Northwood, Iowa

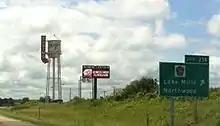
Diamond Jo's casino is in rural Northwood, on west side of I-35.

As of the census of 2020, there were 2,072 people, 915 households, and 535 families residing in the city. The population density was 519.9 inhabitants per square mile (200.7/km). There were 990 housing units at an average density of 248.4 per square mile (95.9/km). The racial makeup of the city was 94.3% White, 1.2% Black or African American, 0.1% Native American, 0.3% Asian, 0.0% Pacific Islander, 0.3% from other races and 3.7% from two or more races. Hispanic or Latino persons of any race comprised 3.2% of the population.